Pi Yi-shu

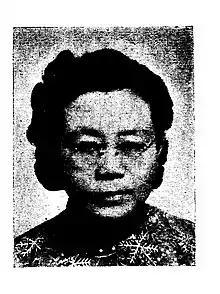

Pi Yi-shu (25 May 1905 – 22 March 1974) was a Chinese politician. She was among the first group of women elected to the Legislative Yuan in 1948.